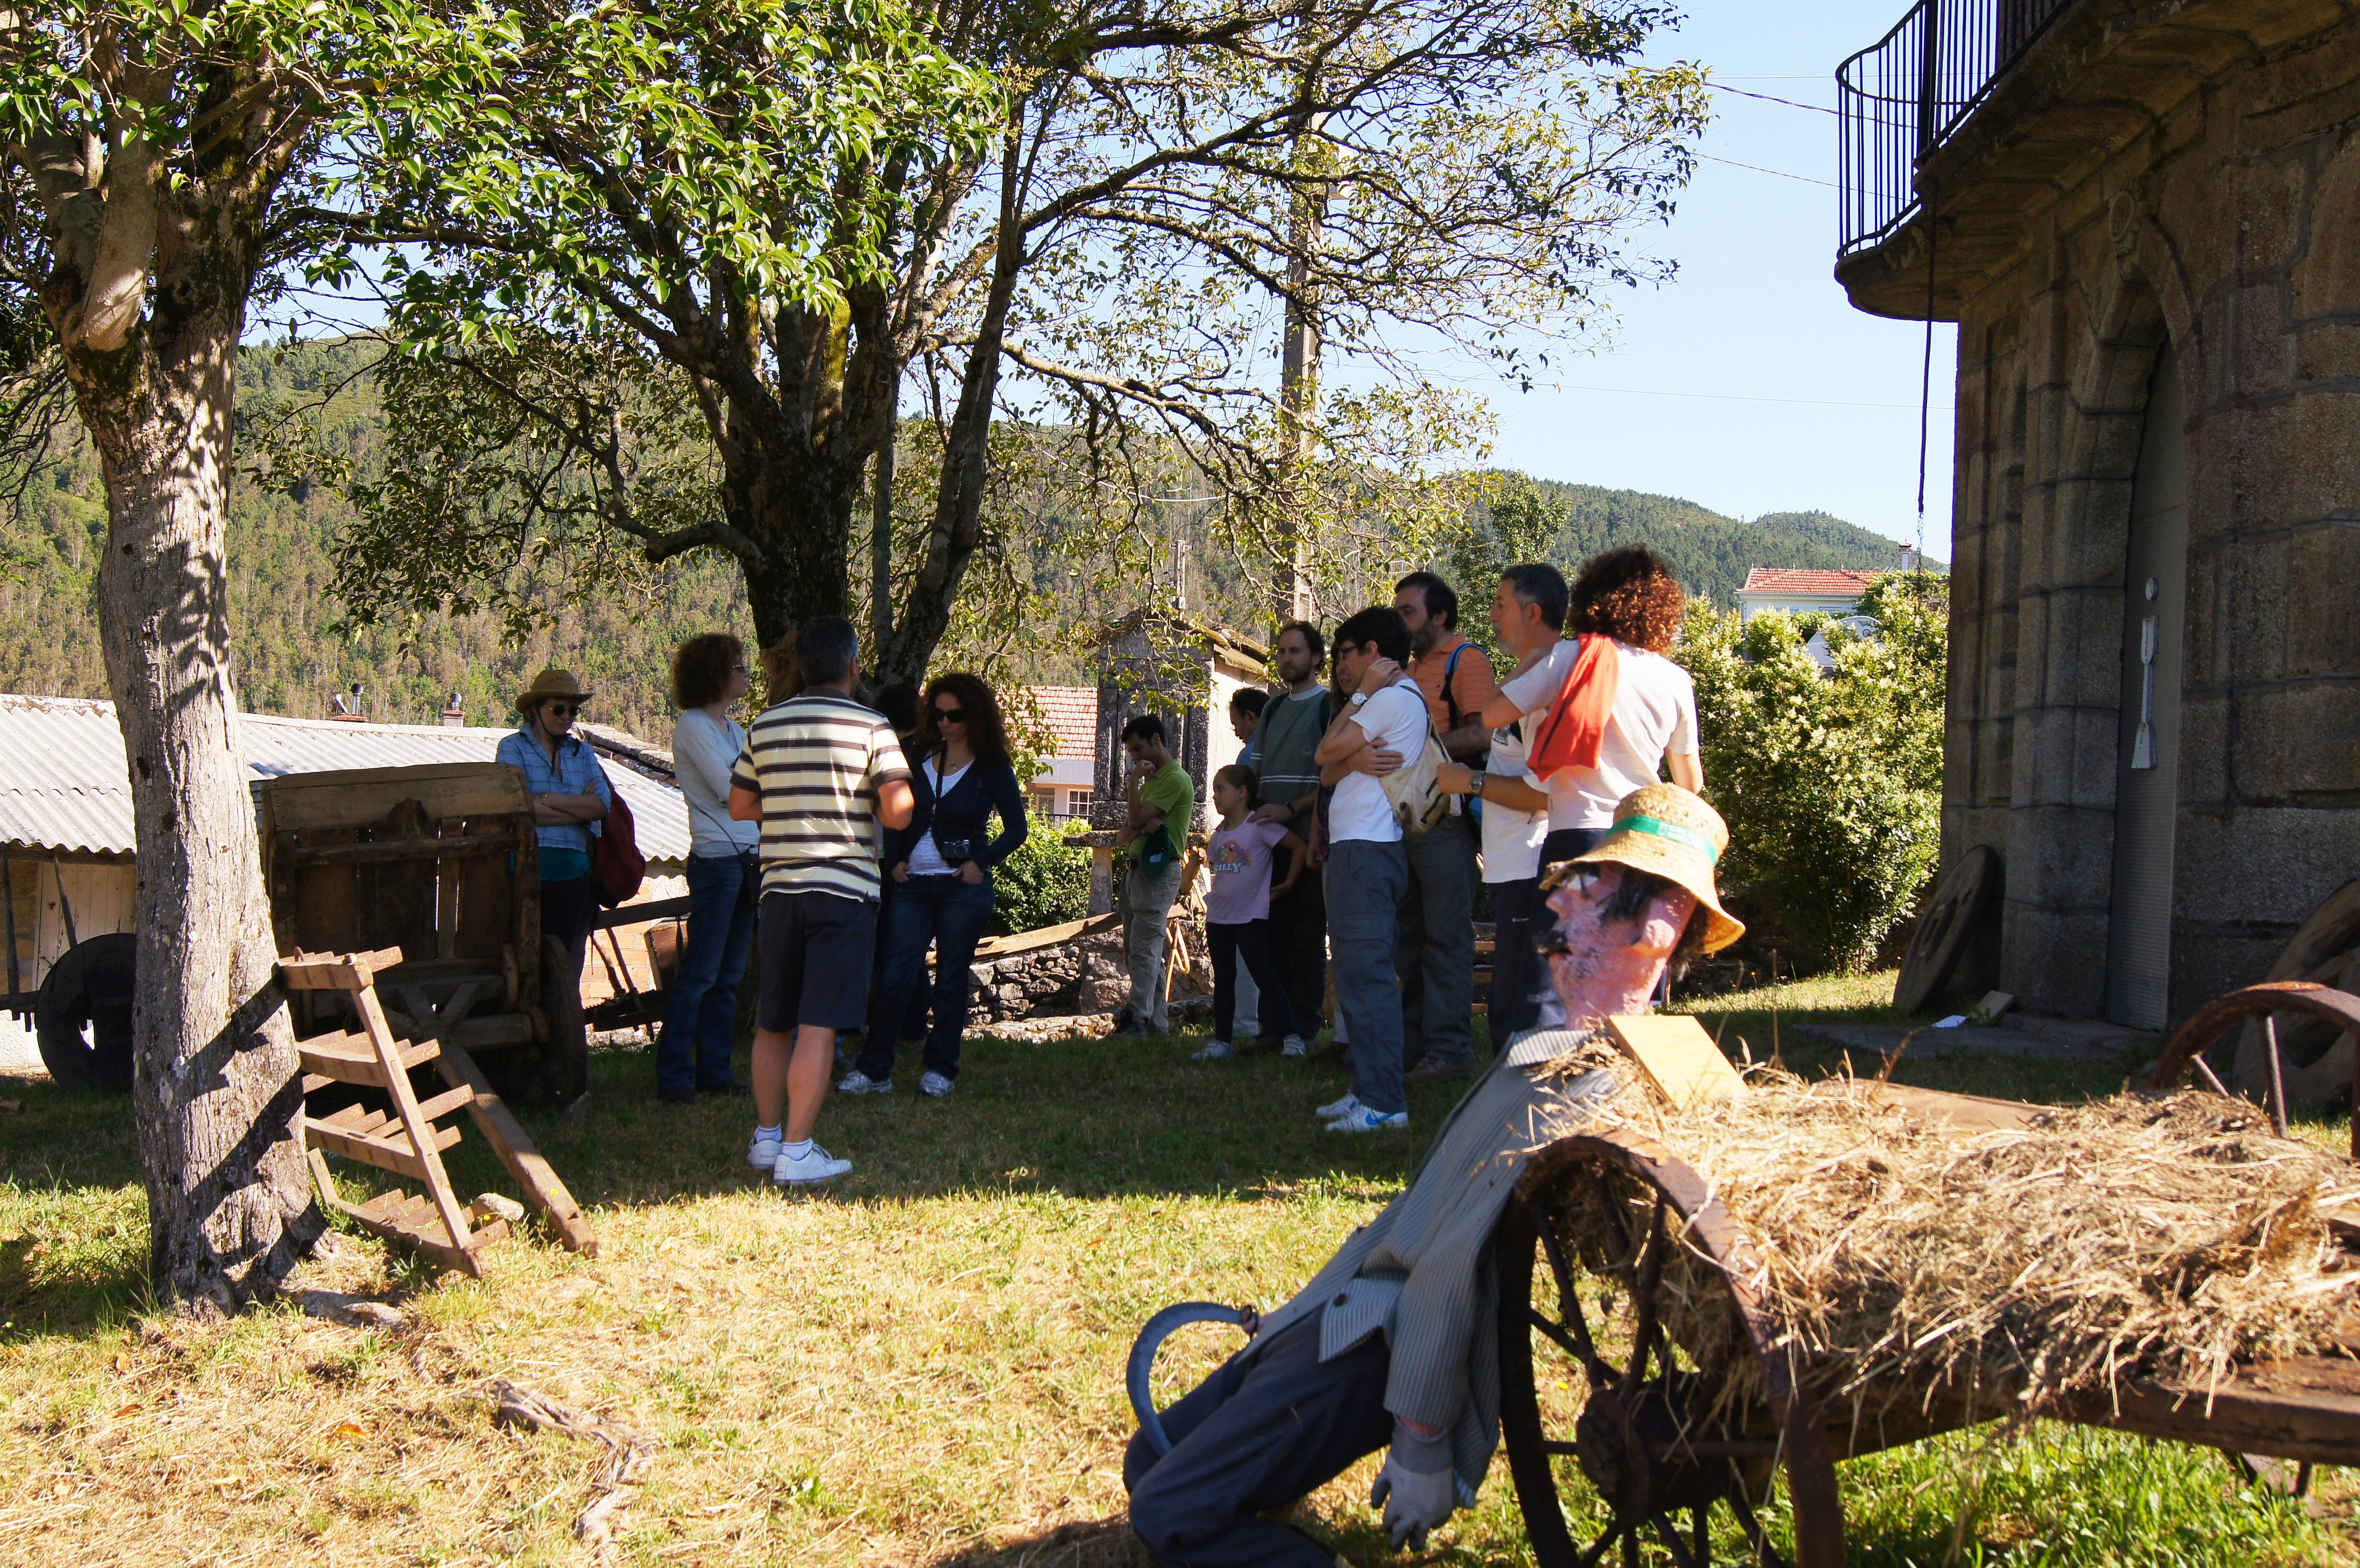
people, community, spain, galicia, pontevedra, espana, ggl1, alama, rutadaliberdade, sonya55